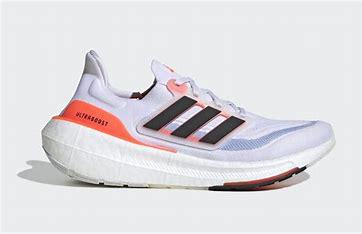
Brand: Adidas
Model: Ultraboost